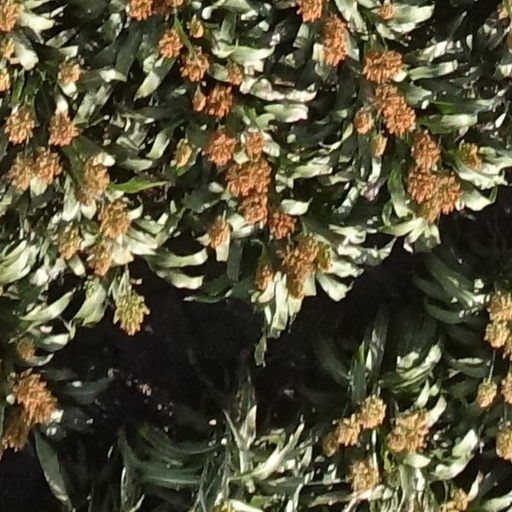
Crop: sorghum